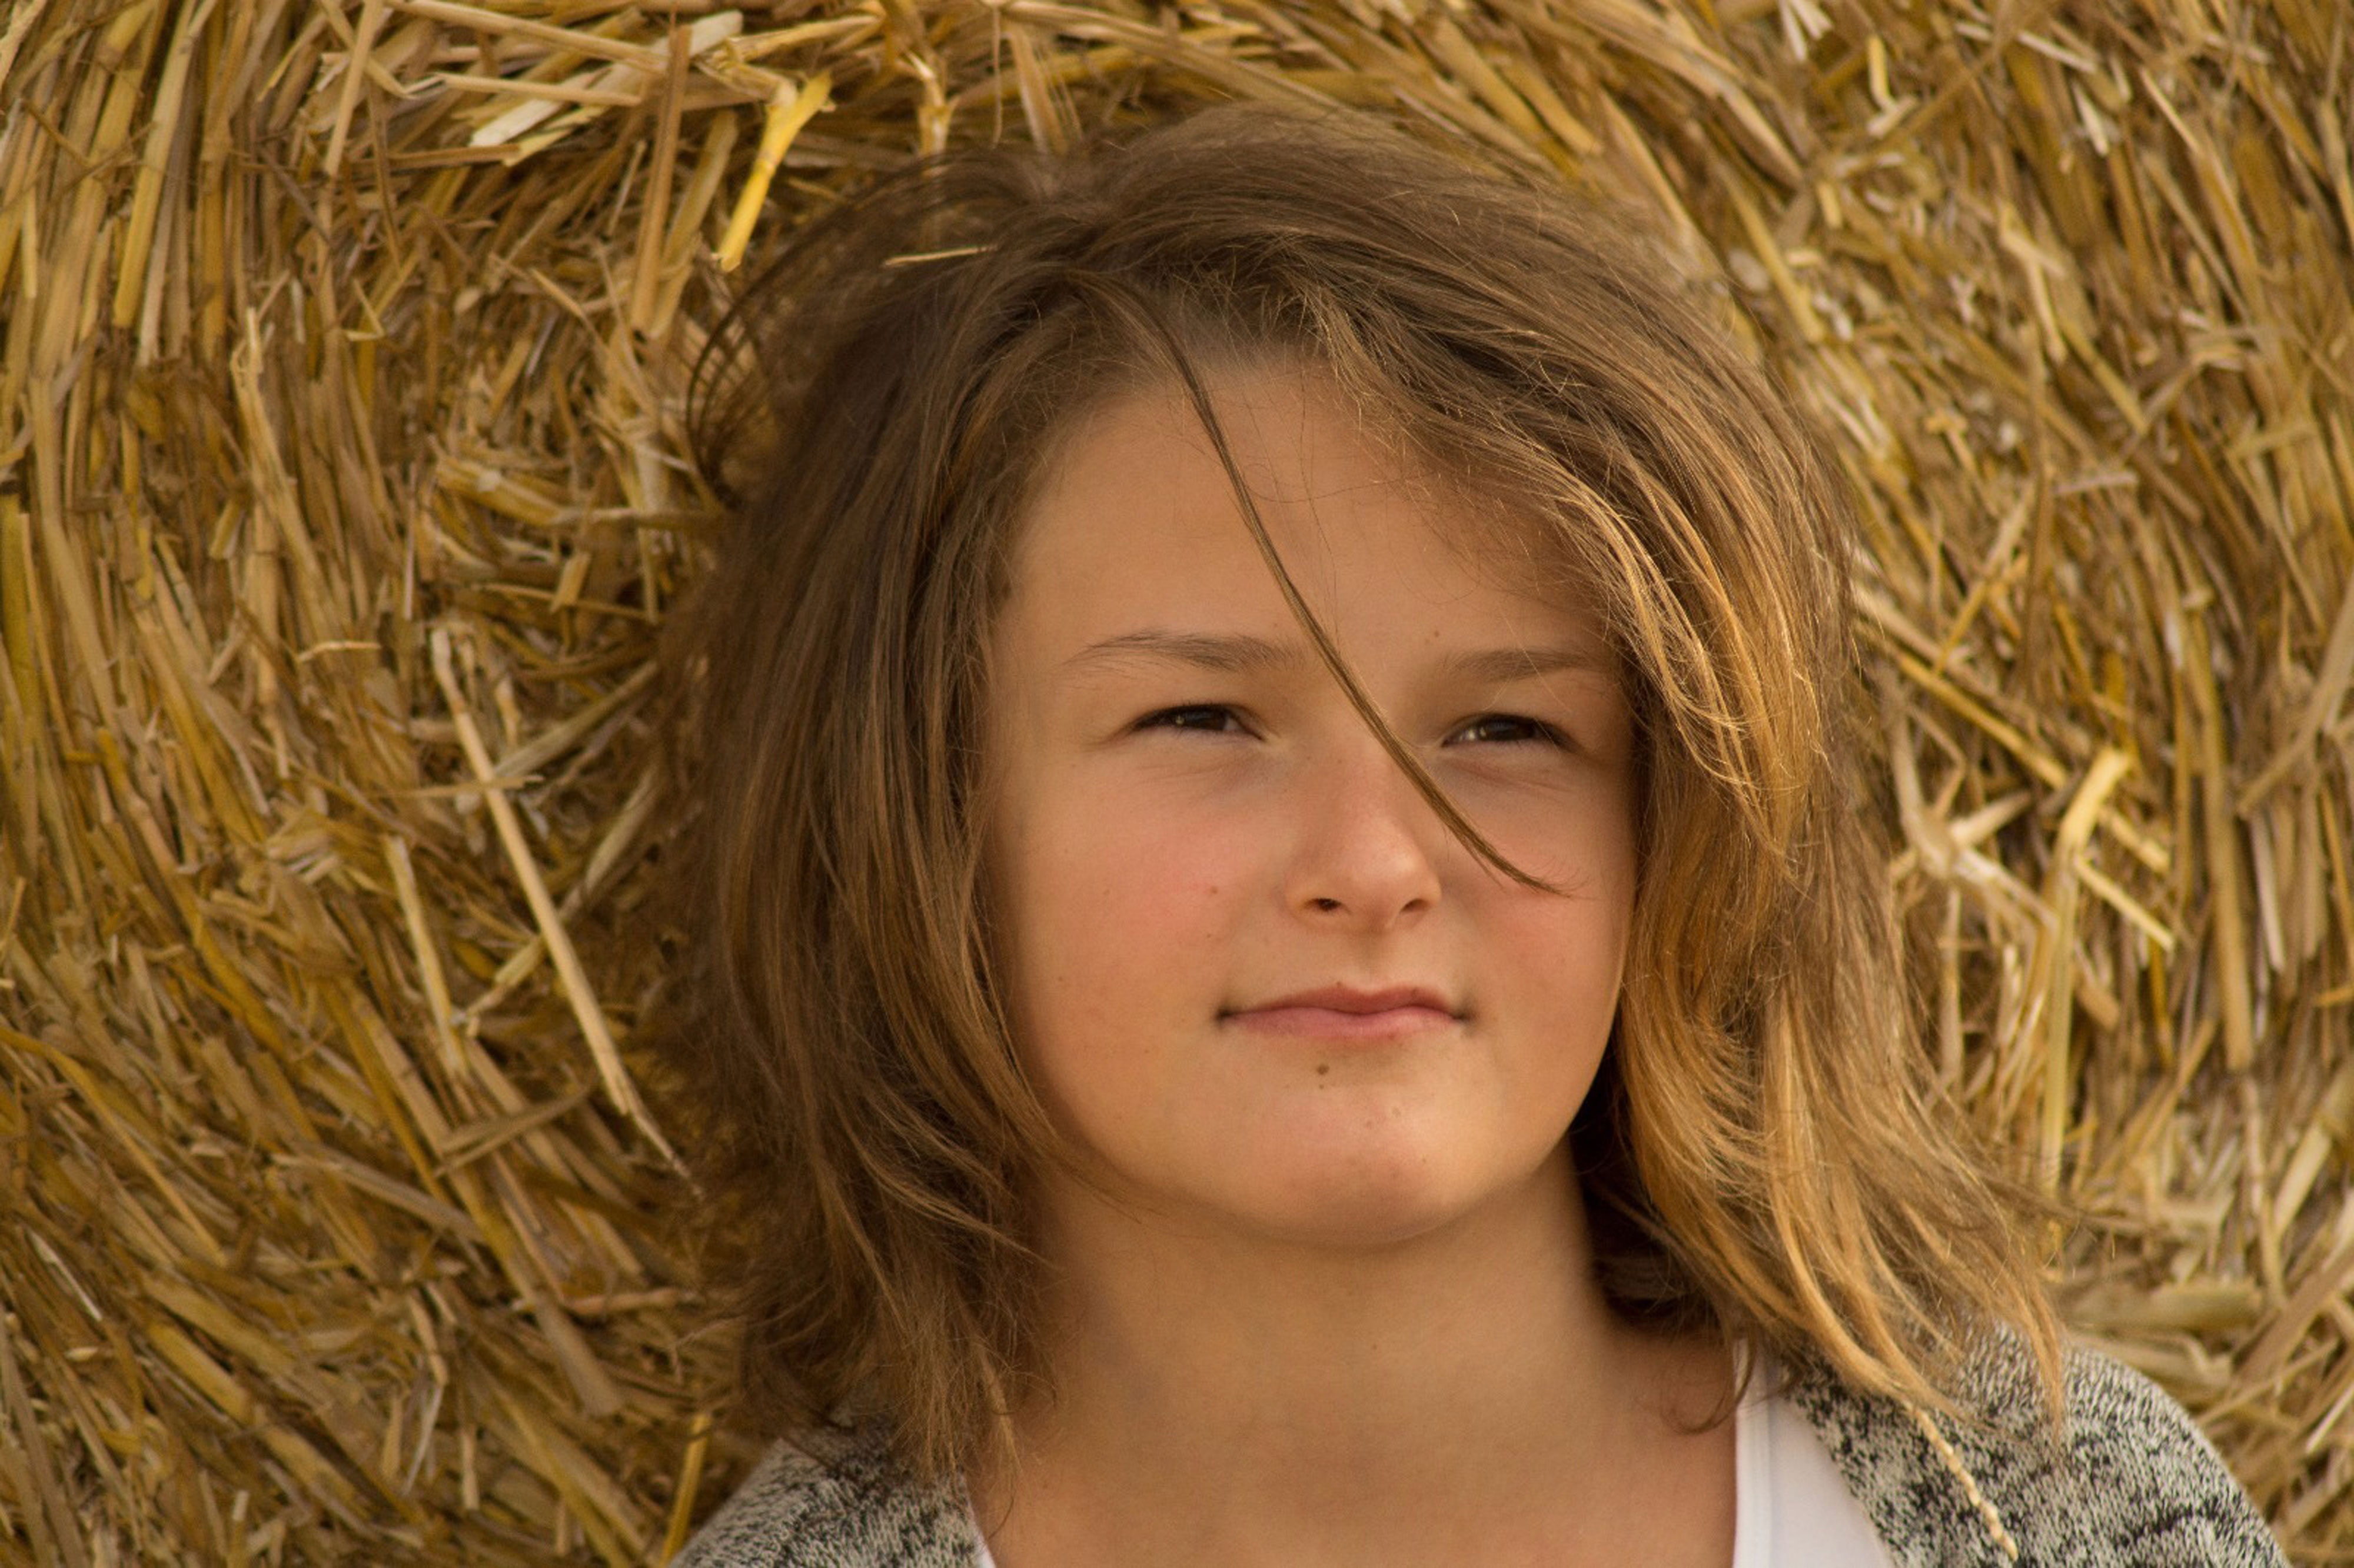
nature, grass, person, girl, woman, hair, portrait, model, young, crop, child, human, agriculture, facial expression, hairstyle, long hair, close up, human body, face, eyes, eye, head, straw, skin, beauty, blond, pretty, organ, photo shoot, joy of life, consider, brown hair, portrait photography, grass family